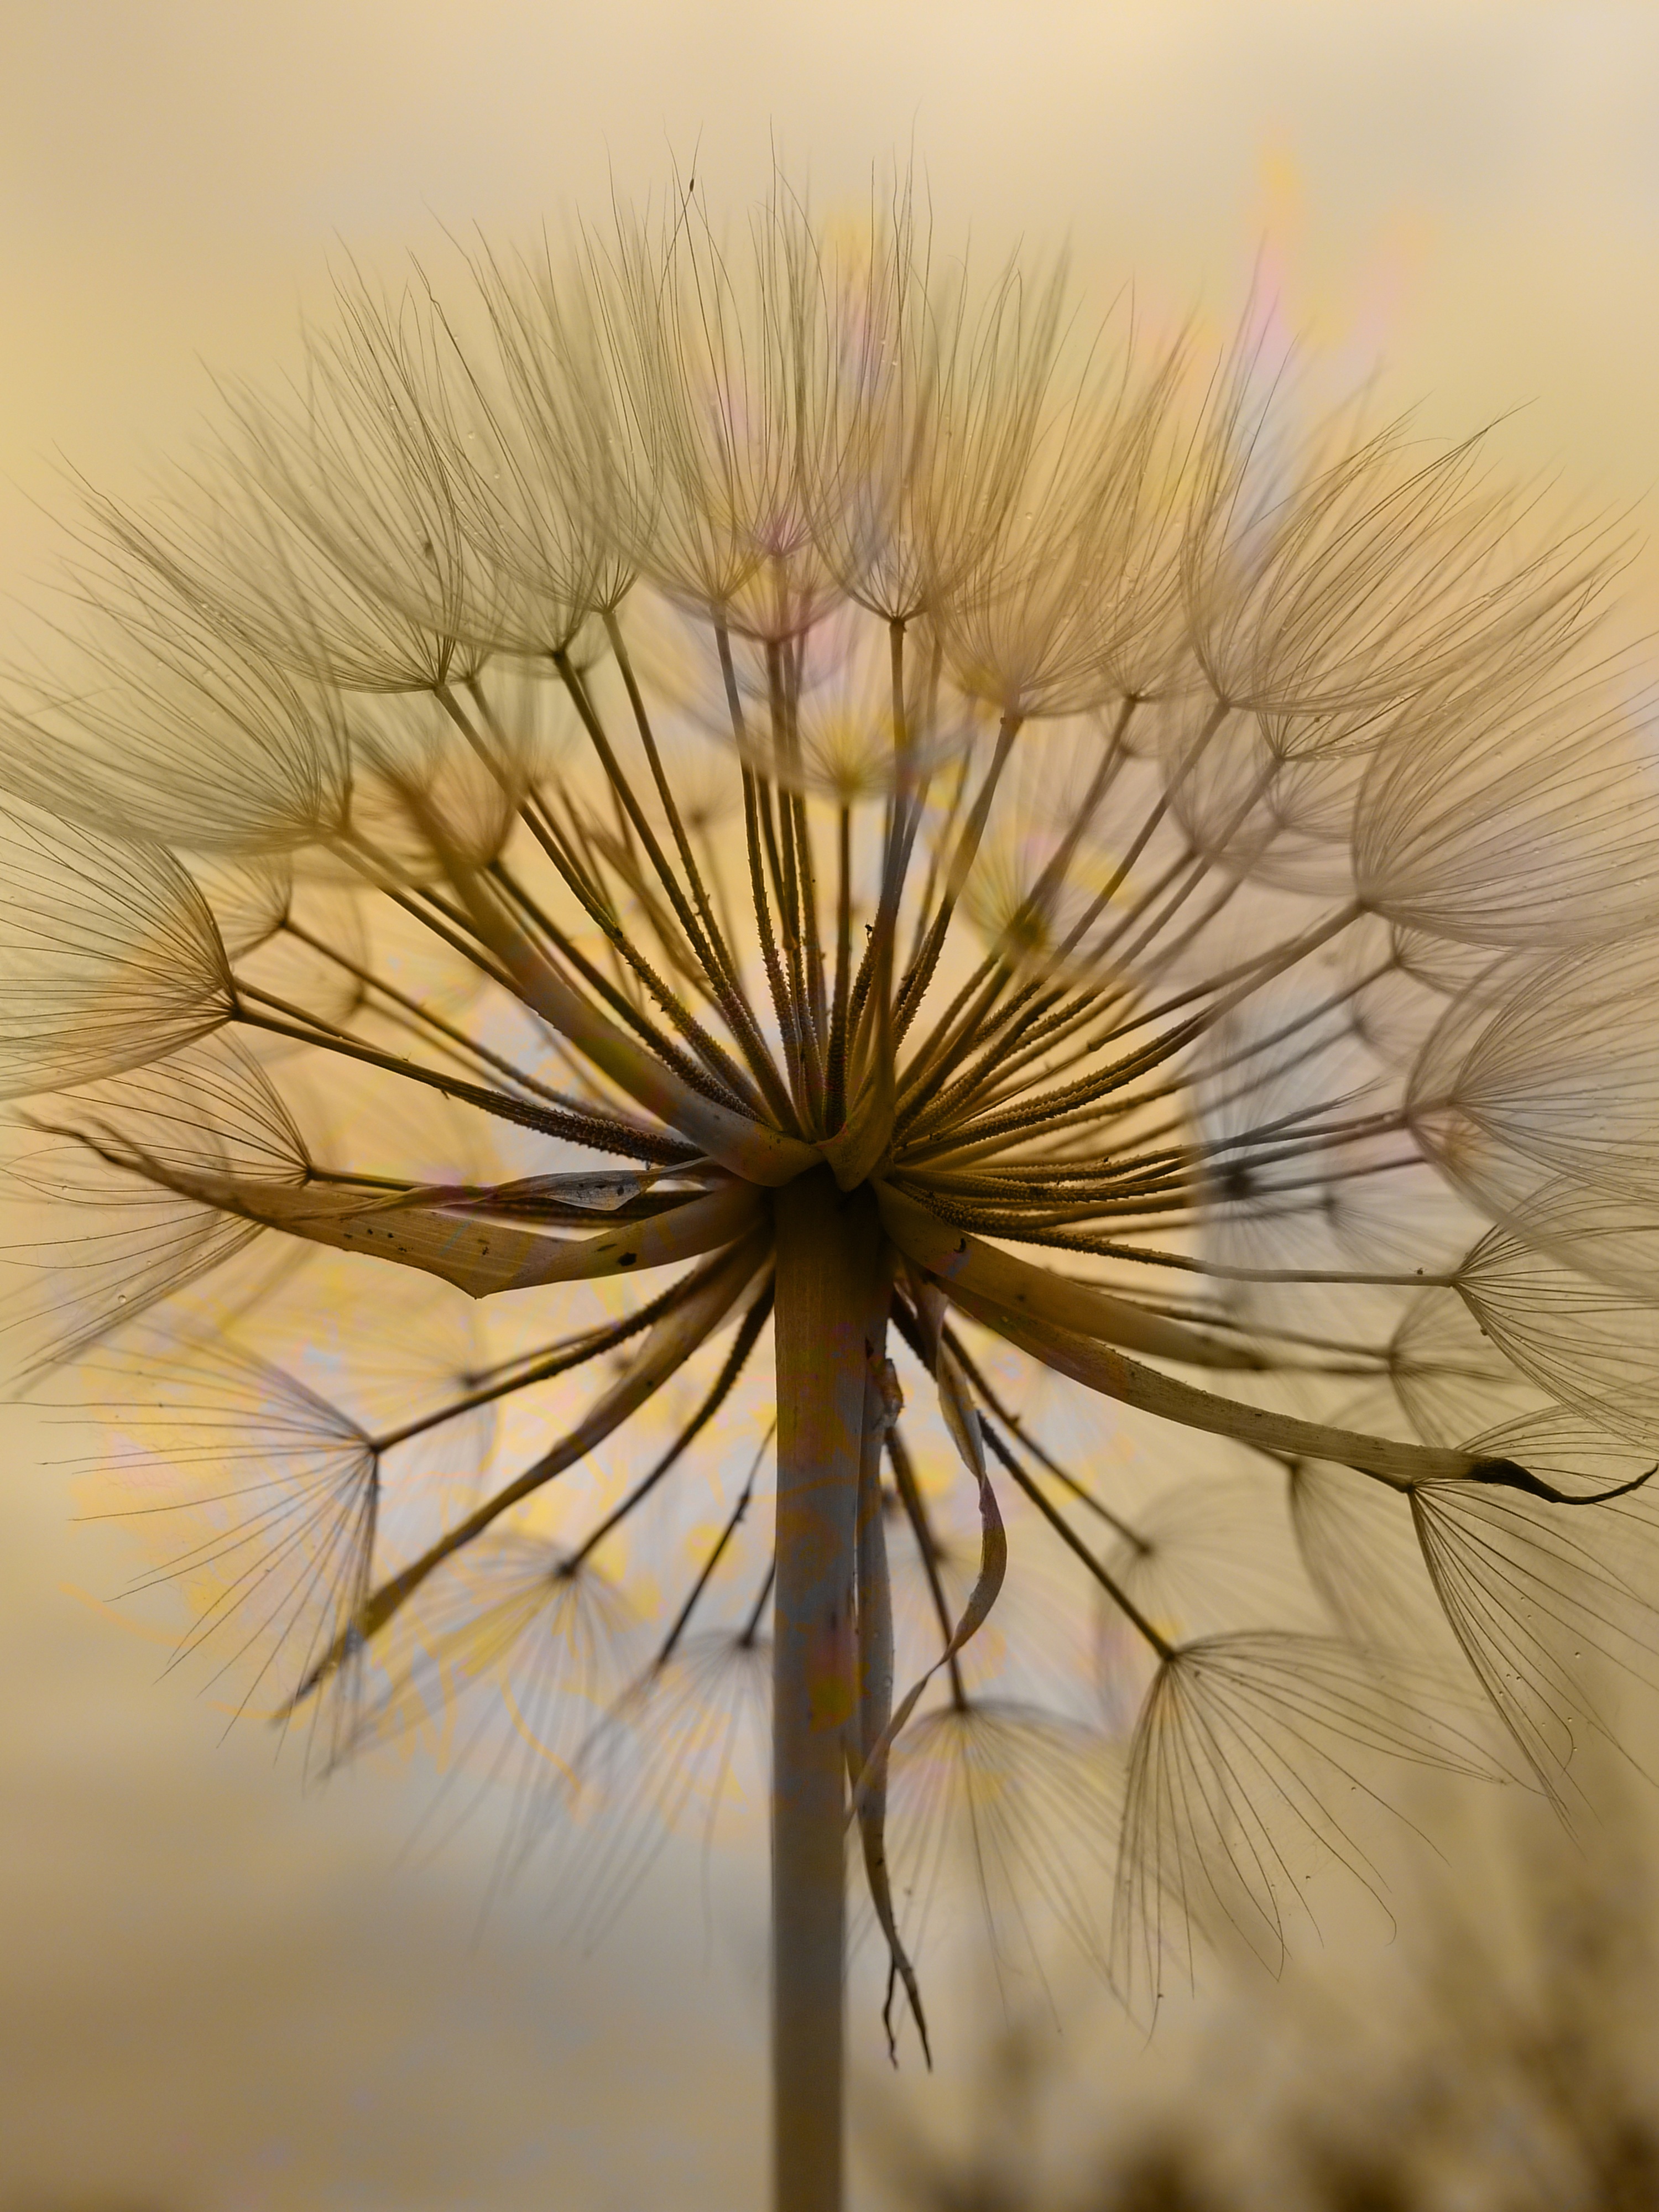
nature, grass, branch, plant, dandelion, sunlight, leaf, flower, autumn, botany, yellow, flora, close up, macro photography, flowering plant, daisy family, dorato, grass family, plant stem, land plant